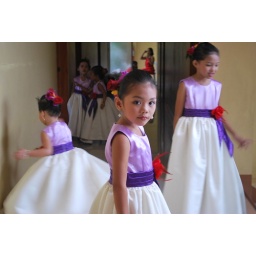
Flowers girls playing in the hotel corridor